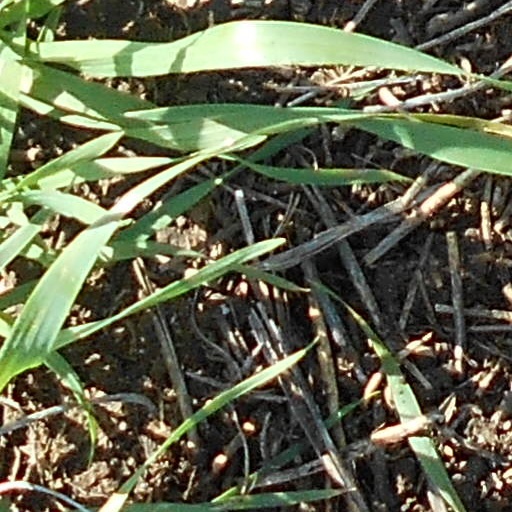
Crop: wheat